Anton von Braunmühl

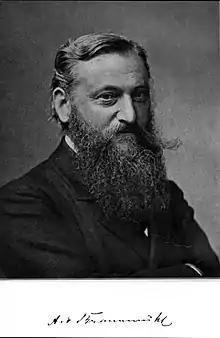

Johann Anton Edler von Braunmühl (22 December 1853, Tiflis – 7 March 1908, München) was a German historian of mathematics and mathematician who worked on synthetic geometry and trigonometry.